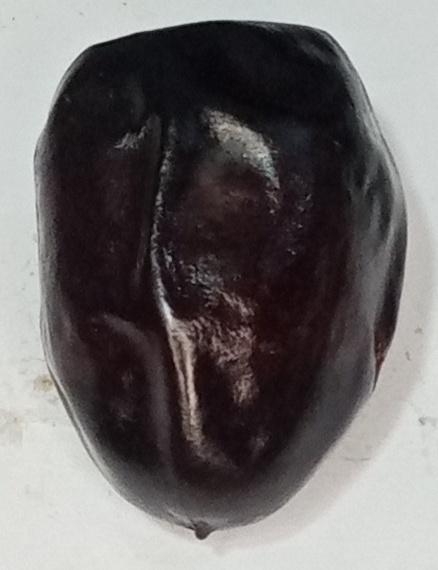
Variety: kupro
Size: large
Grade: grade-2